Margaret Carnegie Miller

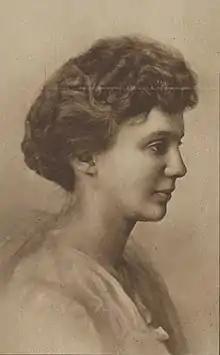
Margaret Carnegie,

Margaret Carnegie Miller (March 30, 1897 – April 11, 1990) was the only child of industrialist and philanthropist Andrew Carnegie and Louise Whitfield, and heiress to the Carnegie fortune.